Patrick Meney

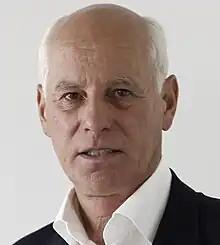
Patrick Meney

Patrick Meney is a French journalist. He was born in Corsaint in 1948. He made his debut as a journalist in 1972, starting at "Nice Matin". He joined AFP in 1973, and was their correspondent in Rome (1974–79), special envoy in Iran during the Islamic Revolution (1979–80), correspondent in Moscow (1980–83), special envoy in Lebanon during the Lebanese Civil War, etc. He created AFP-TV, the television service of AFP.